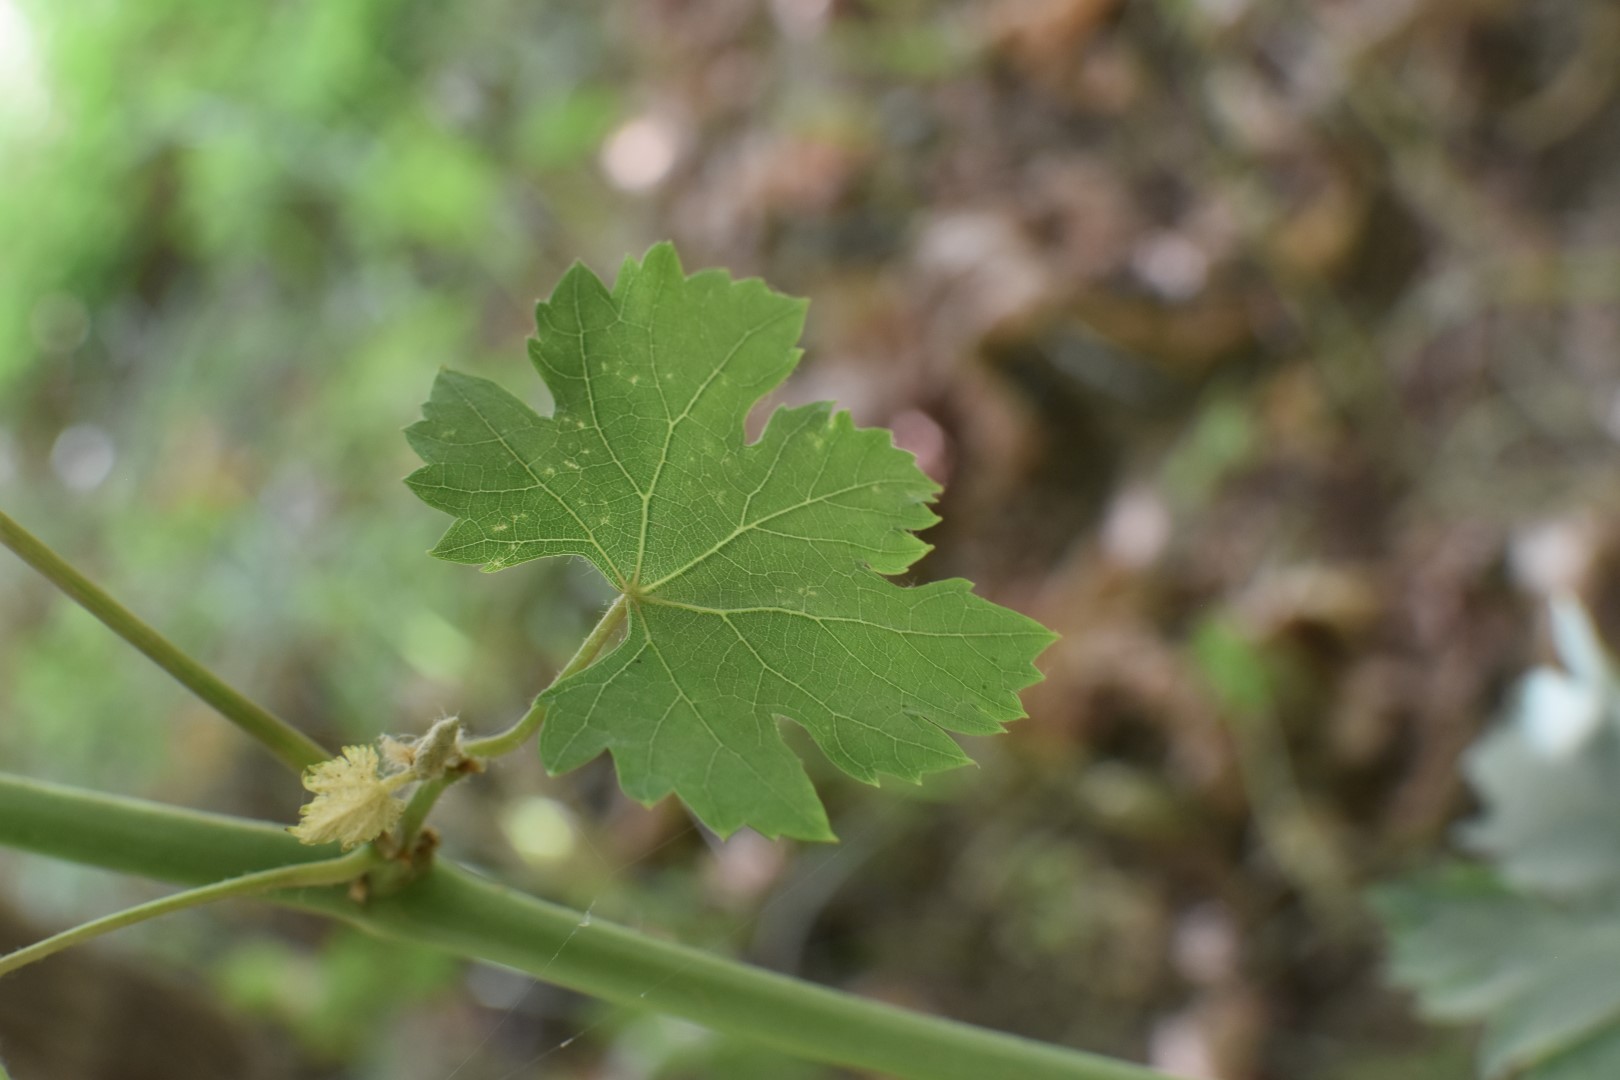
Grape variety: Riasi